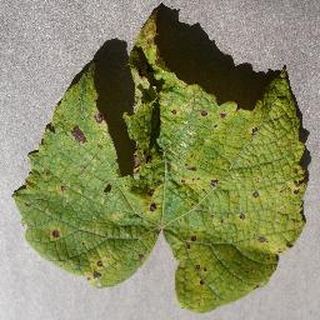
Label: grape_leaf_blight